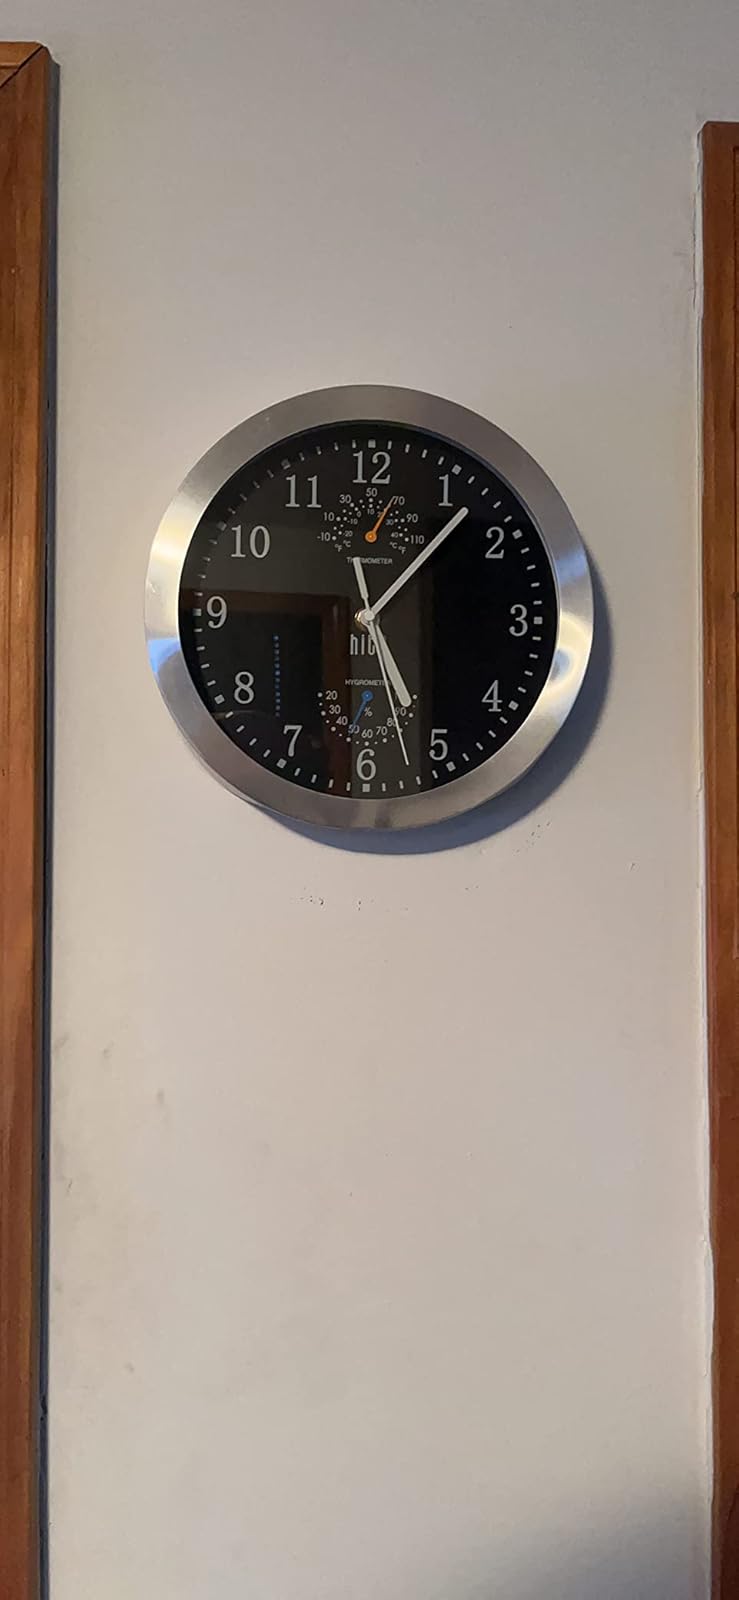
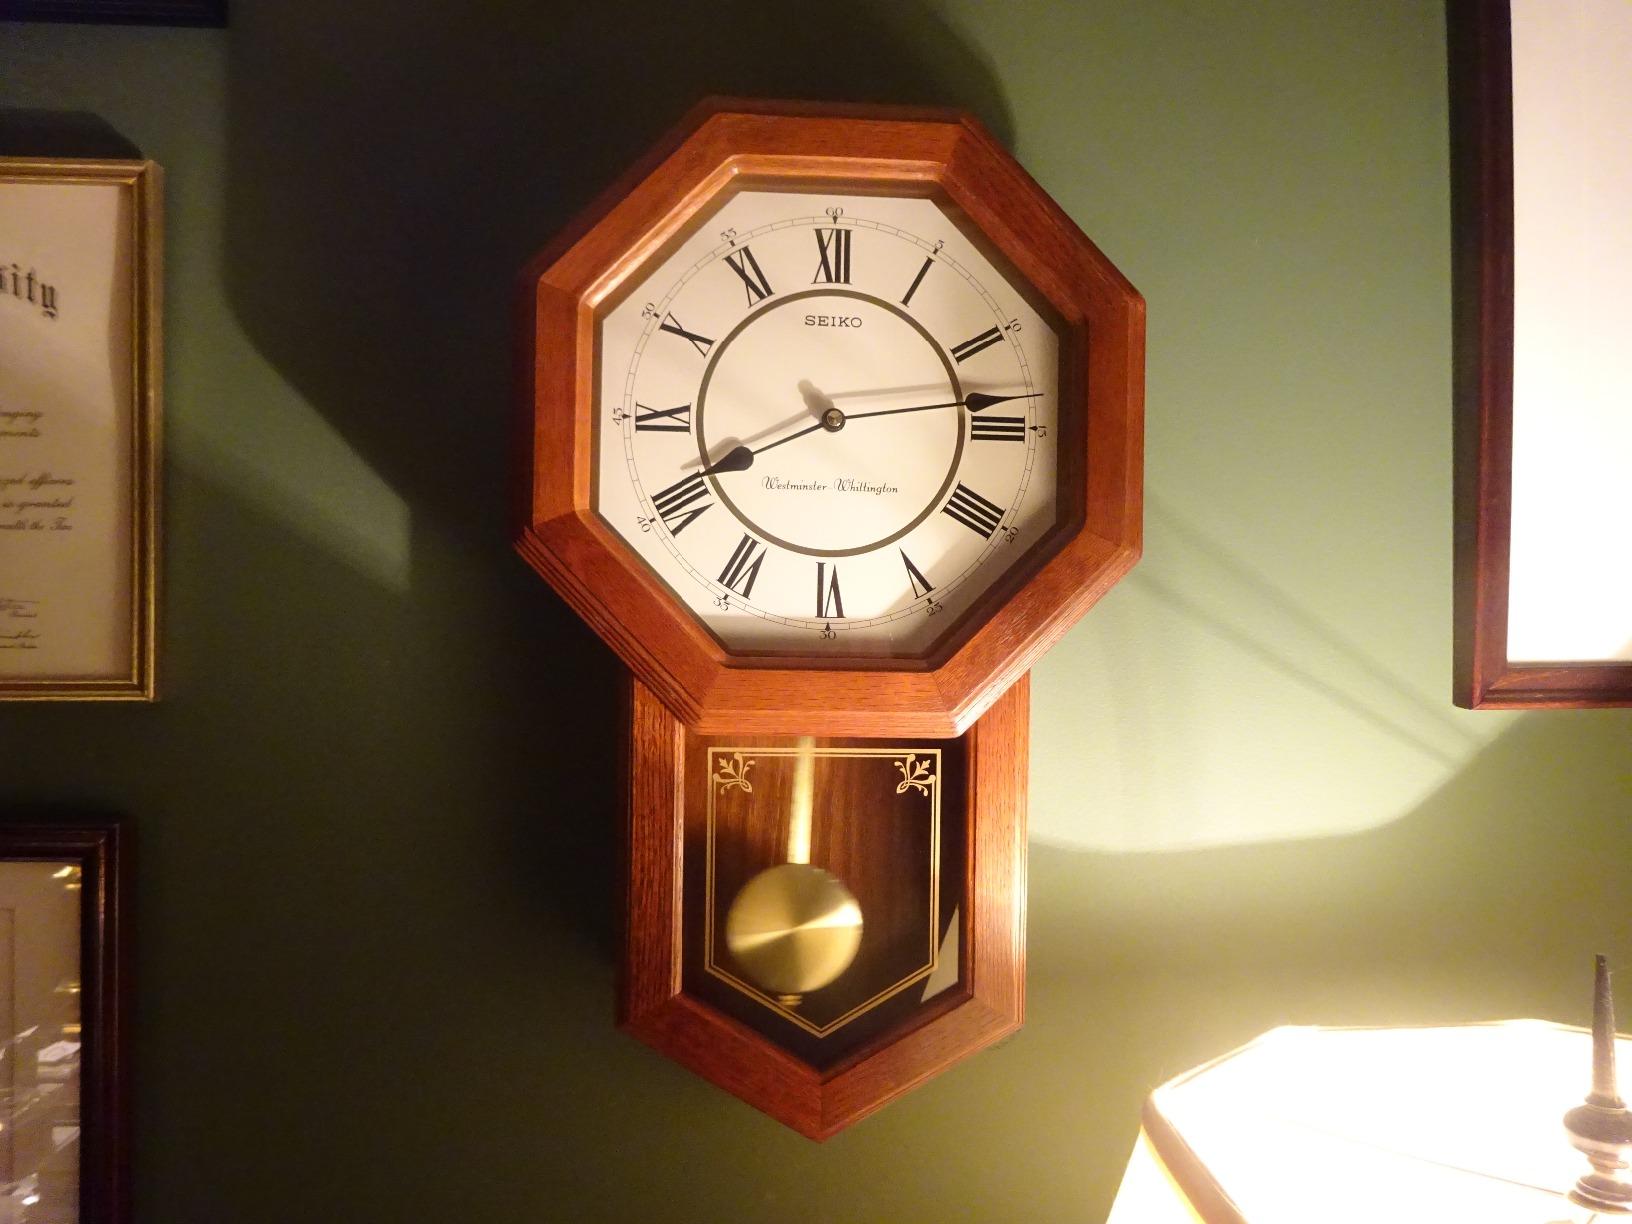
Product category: clock
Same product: no